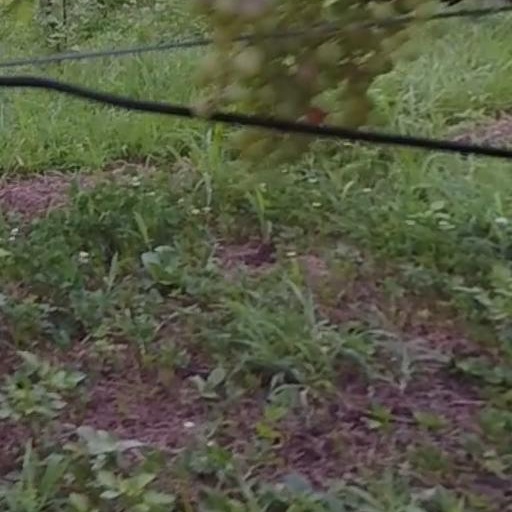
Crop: grape